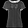
Label: Shirt